RTÉ News

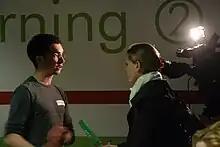
An interview for "Nuacht RTÉ" taking place

RTÉ News and Current Affairs is responsible for all the news bulletins on RTÉ One, TG4, RTÉ Radio 1, RTÉ 2fm, RTÉ lyric fm, RTÉ News, RTÉ Raidió na Gaeltachta, and RTÉ Europe. The division also provides written news updates on RTÉ's teletext service, Aertel, RTÉ Mobile and RTÉ.ie. General news bulletins on TV and radio are usually branded as RTÉ News.